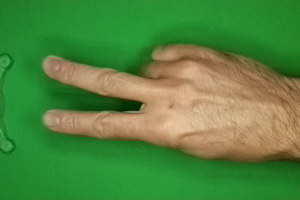
Label: scissors